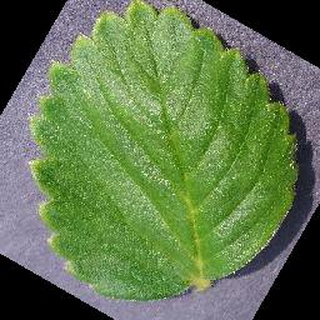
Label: healthy_strawberry